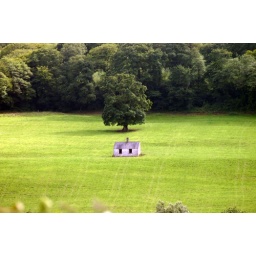
house in field